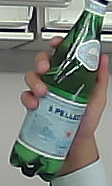
Product: sanpellegrino_water